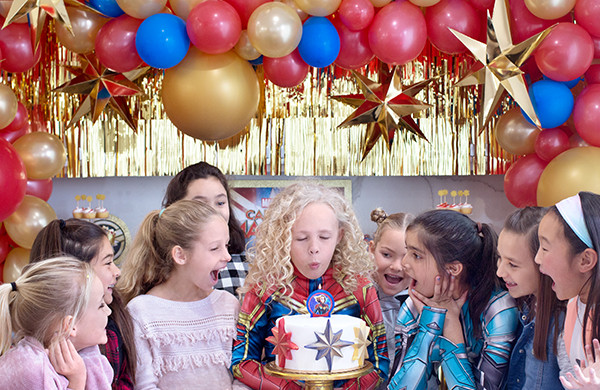
Gender: women